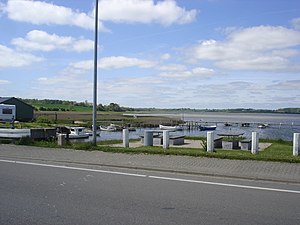
Hejlsminde
Hejlsminde, slusen ind mod noret - tv. grænsesten nr. 127
Hejlsminde er et turiststed mellem Hejls Nor og Hejlsminde Bugt i Lillebælt, beliggende 2 km sydøst for Hejls, 11 km øst for Christiansfeld, 17 km nordøst for Haderslev og 17 km sydøst for Kolding. Norets munding ligger på grænsen mellem Sydjylland og Sønderjylland. Bebyggelsen nord for mundingen hører til Hejls Sogn i Sydjylland, og den mindre bebyggelse syd for mundingen ved Hejlsmindebakken hører til Aller Sogn i Sønderjylland. Hejls Kirke ligger i Hejls 2 km mod nordvest, og Aller Kirke ligger i Aller 5 km vest for den sydlige del af Hejlsminde. Både Hejls Sogn og Aller Sogn hører til Kolding Kommune og ligger i Region Syddanmark.